Genevieve Chappell

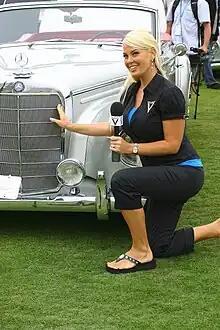

Genevieve Chappell (French: /Geneviève/; born October 18, 1972) is an American television personality, media personality, businesswoman and television producer.